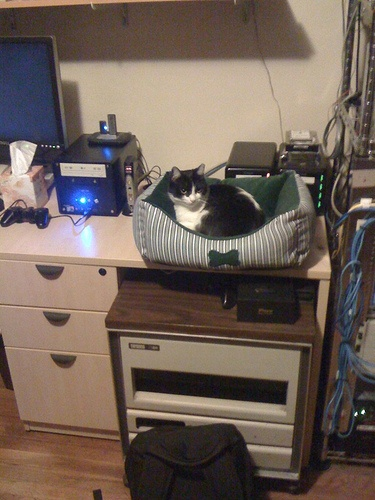
A cat is sitting on its bed which is placed on a desk.
A cat in a bag sitting atop a dresser.
A black and white cat sits ina cat bed on a desk.
A black and white cat curled in a striped pet bed on top of a computer desk.
A cat is lying in a bed on a desk.